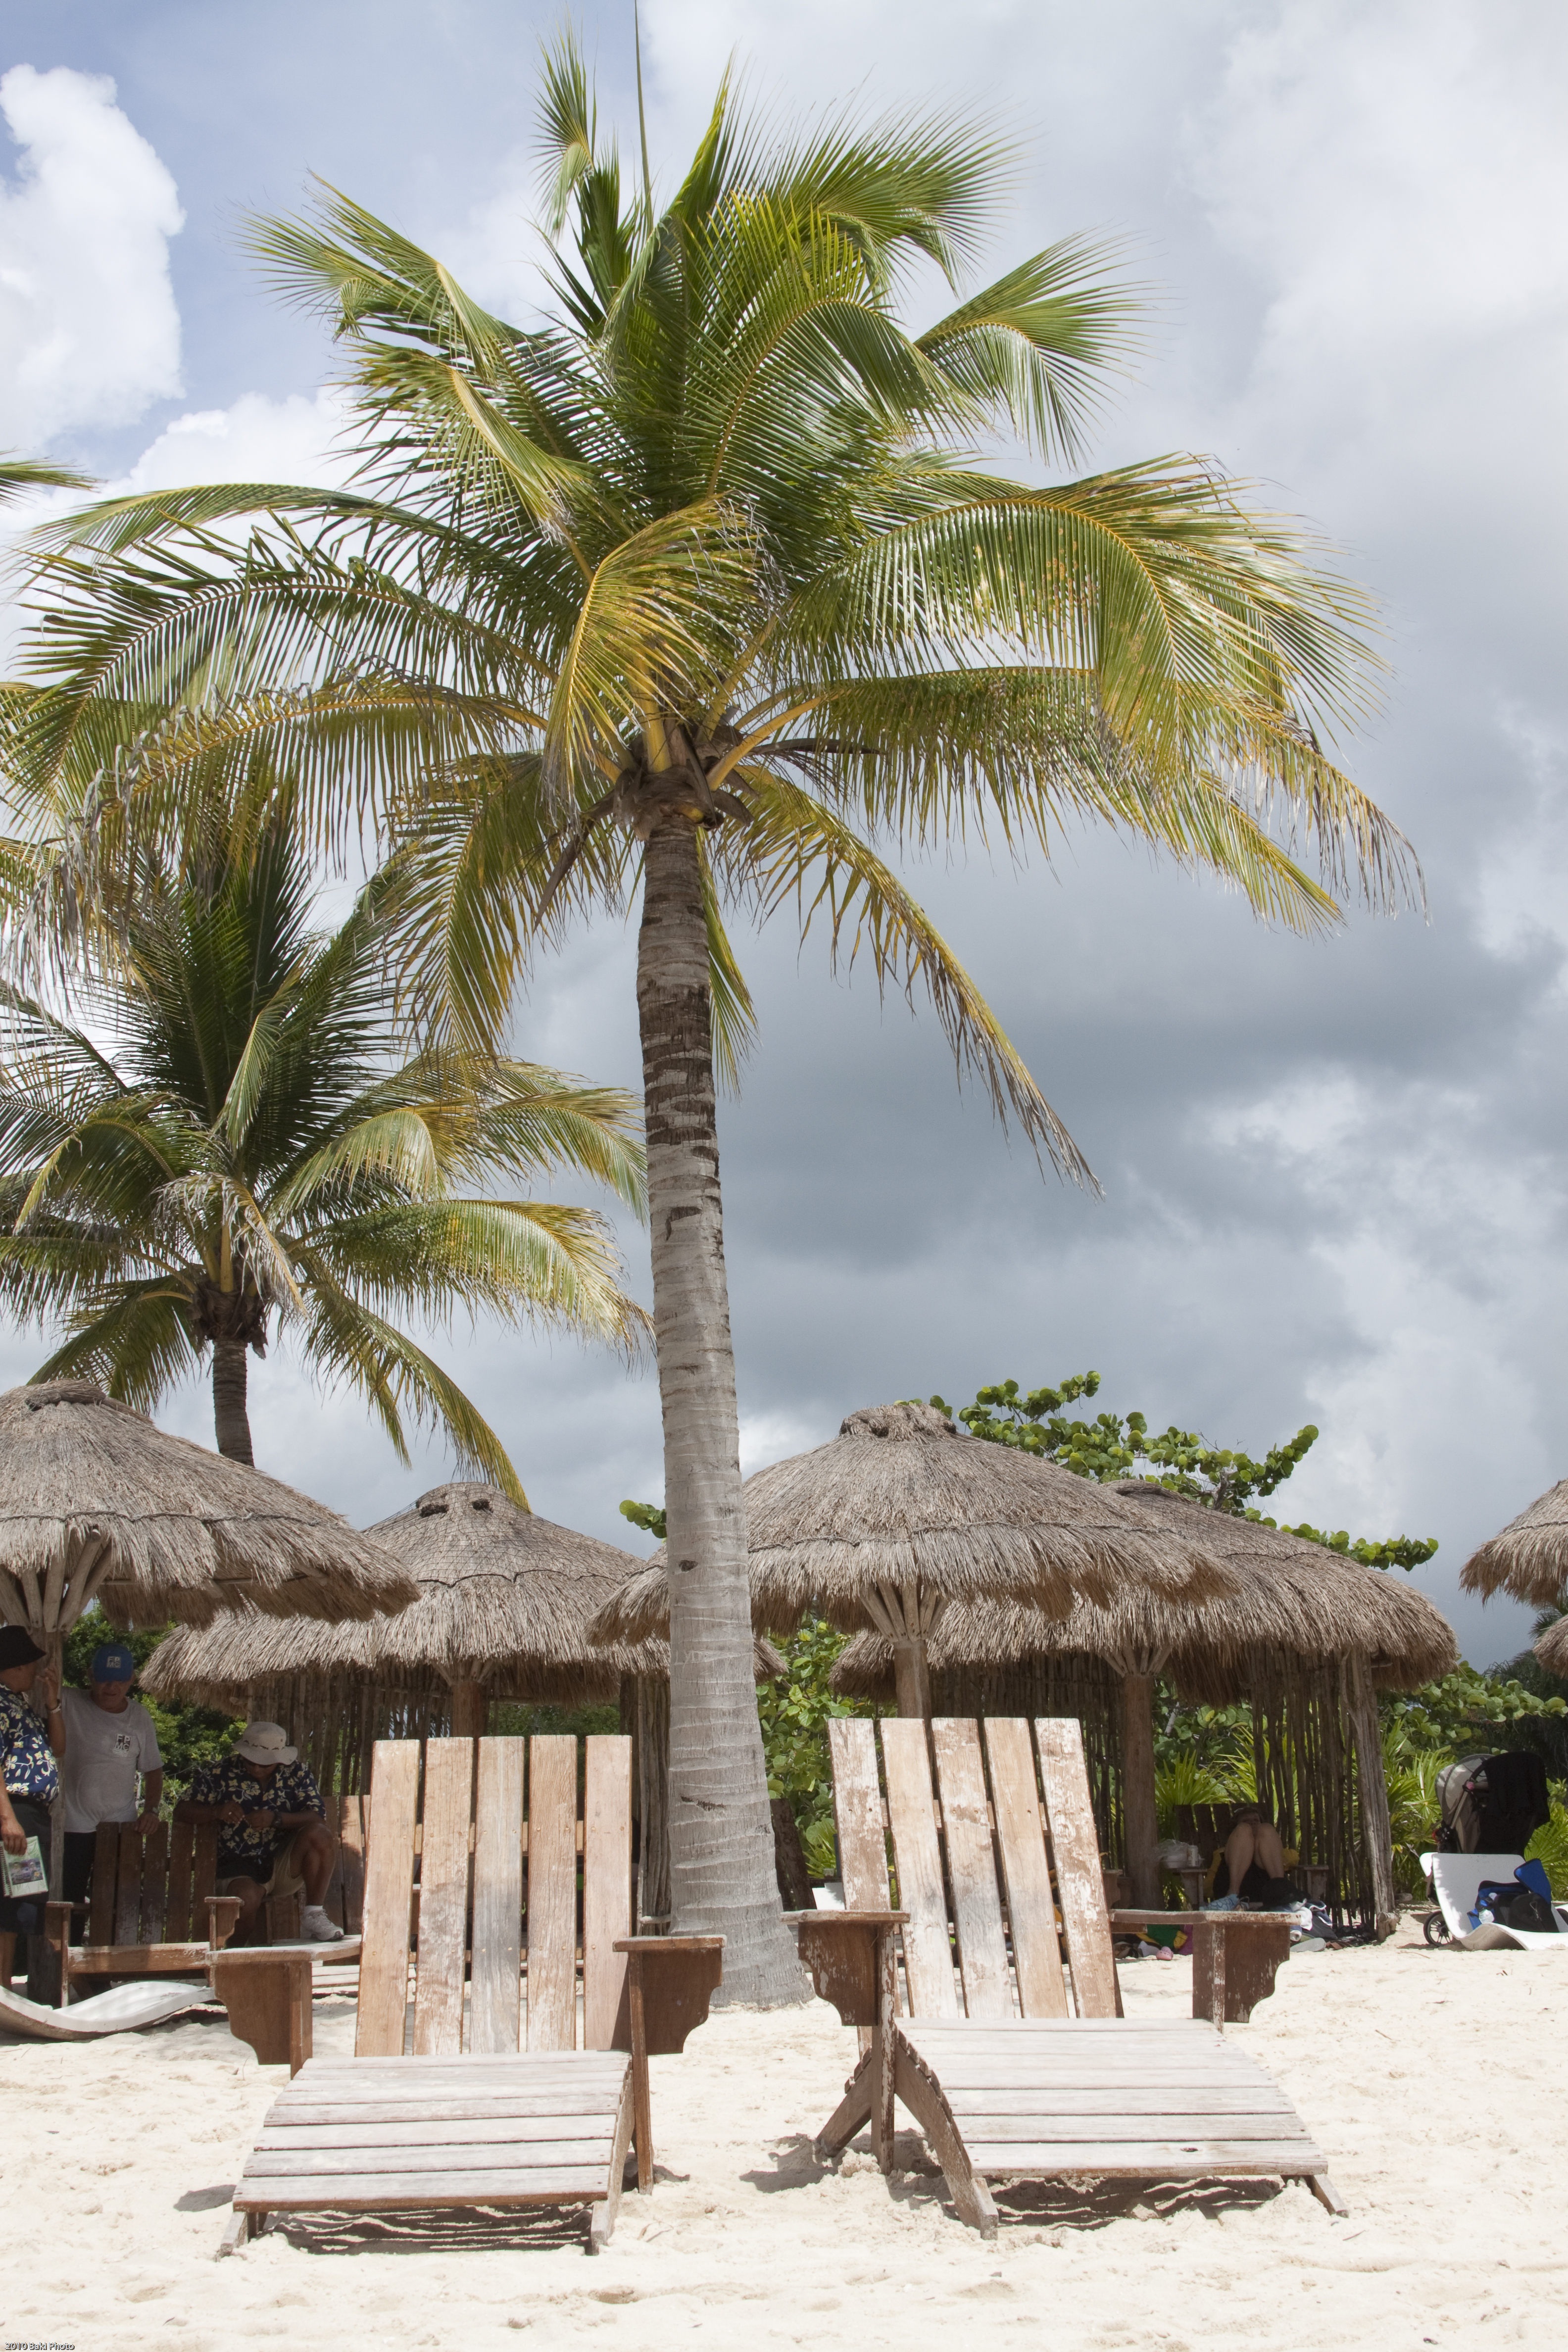
beach, sea, coast, tree, sand, ocean, plant, palm tree, vacation, food, relax, palm, produce, tropical, botany, tourism, leisure, sunny, chairs, relaxation, resort, caribbean, tropics, flowering plant, date palm, woody plant, land plant, arecales, palm family, borassus flabellifer